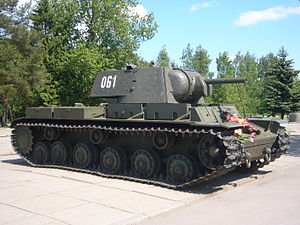
Kliment Vorosjilov kampvogn
En Kliment Vorosjilov kampvogn i Kirovsk.
Kliment Vorosjilov kampvogn var en serie af sovjettiske kampvogne, der brugt fra 1939-1945 under anden verdenskrig.